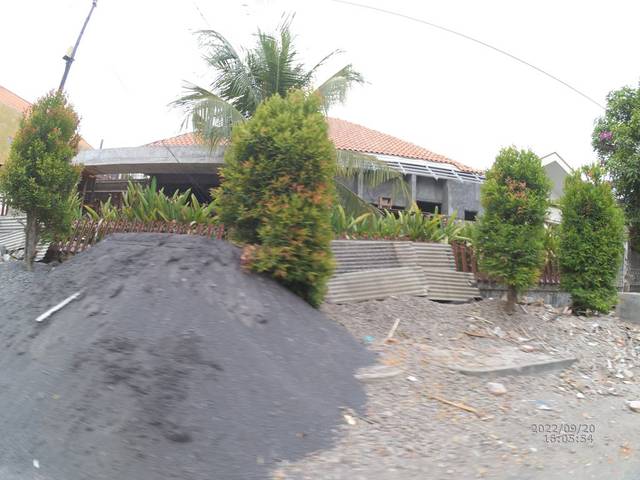
Region: Indonesia
Coordinates: -7.287, 112.718